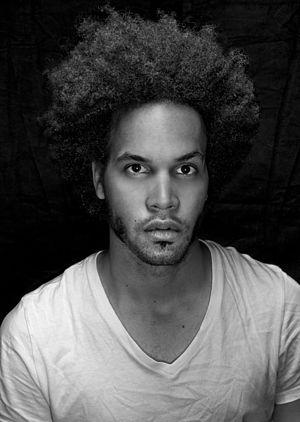
Tony Tixier est un pianiste et compositeur de jazz français, né le 26 février 1986 à Montreuil.